Daniel Johnson (surgeon)

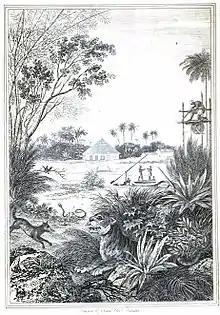
Illustration from "Sketches of Indian Field-Sports", 1827

Daniel Johnson (1767–1835) was a British surgeon in Bengal, known also as writer on Indian field sports.